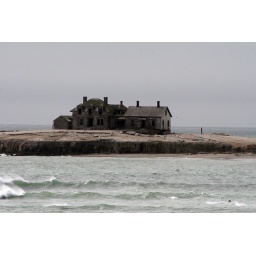
The long-abandoned lighthouse keeper's home. It is now inhabited by elephant seals, sea lions and birds.